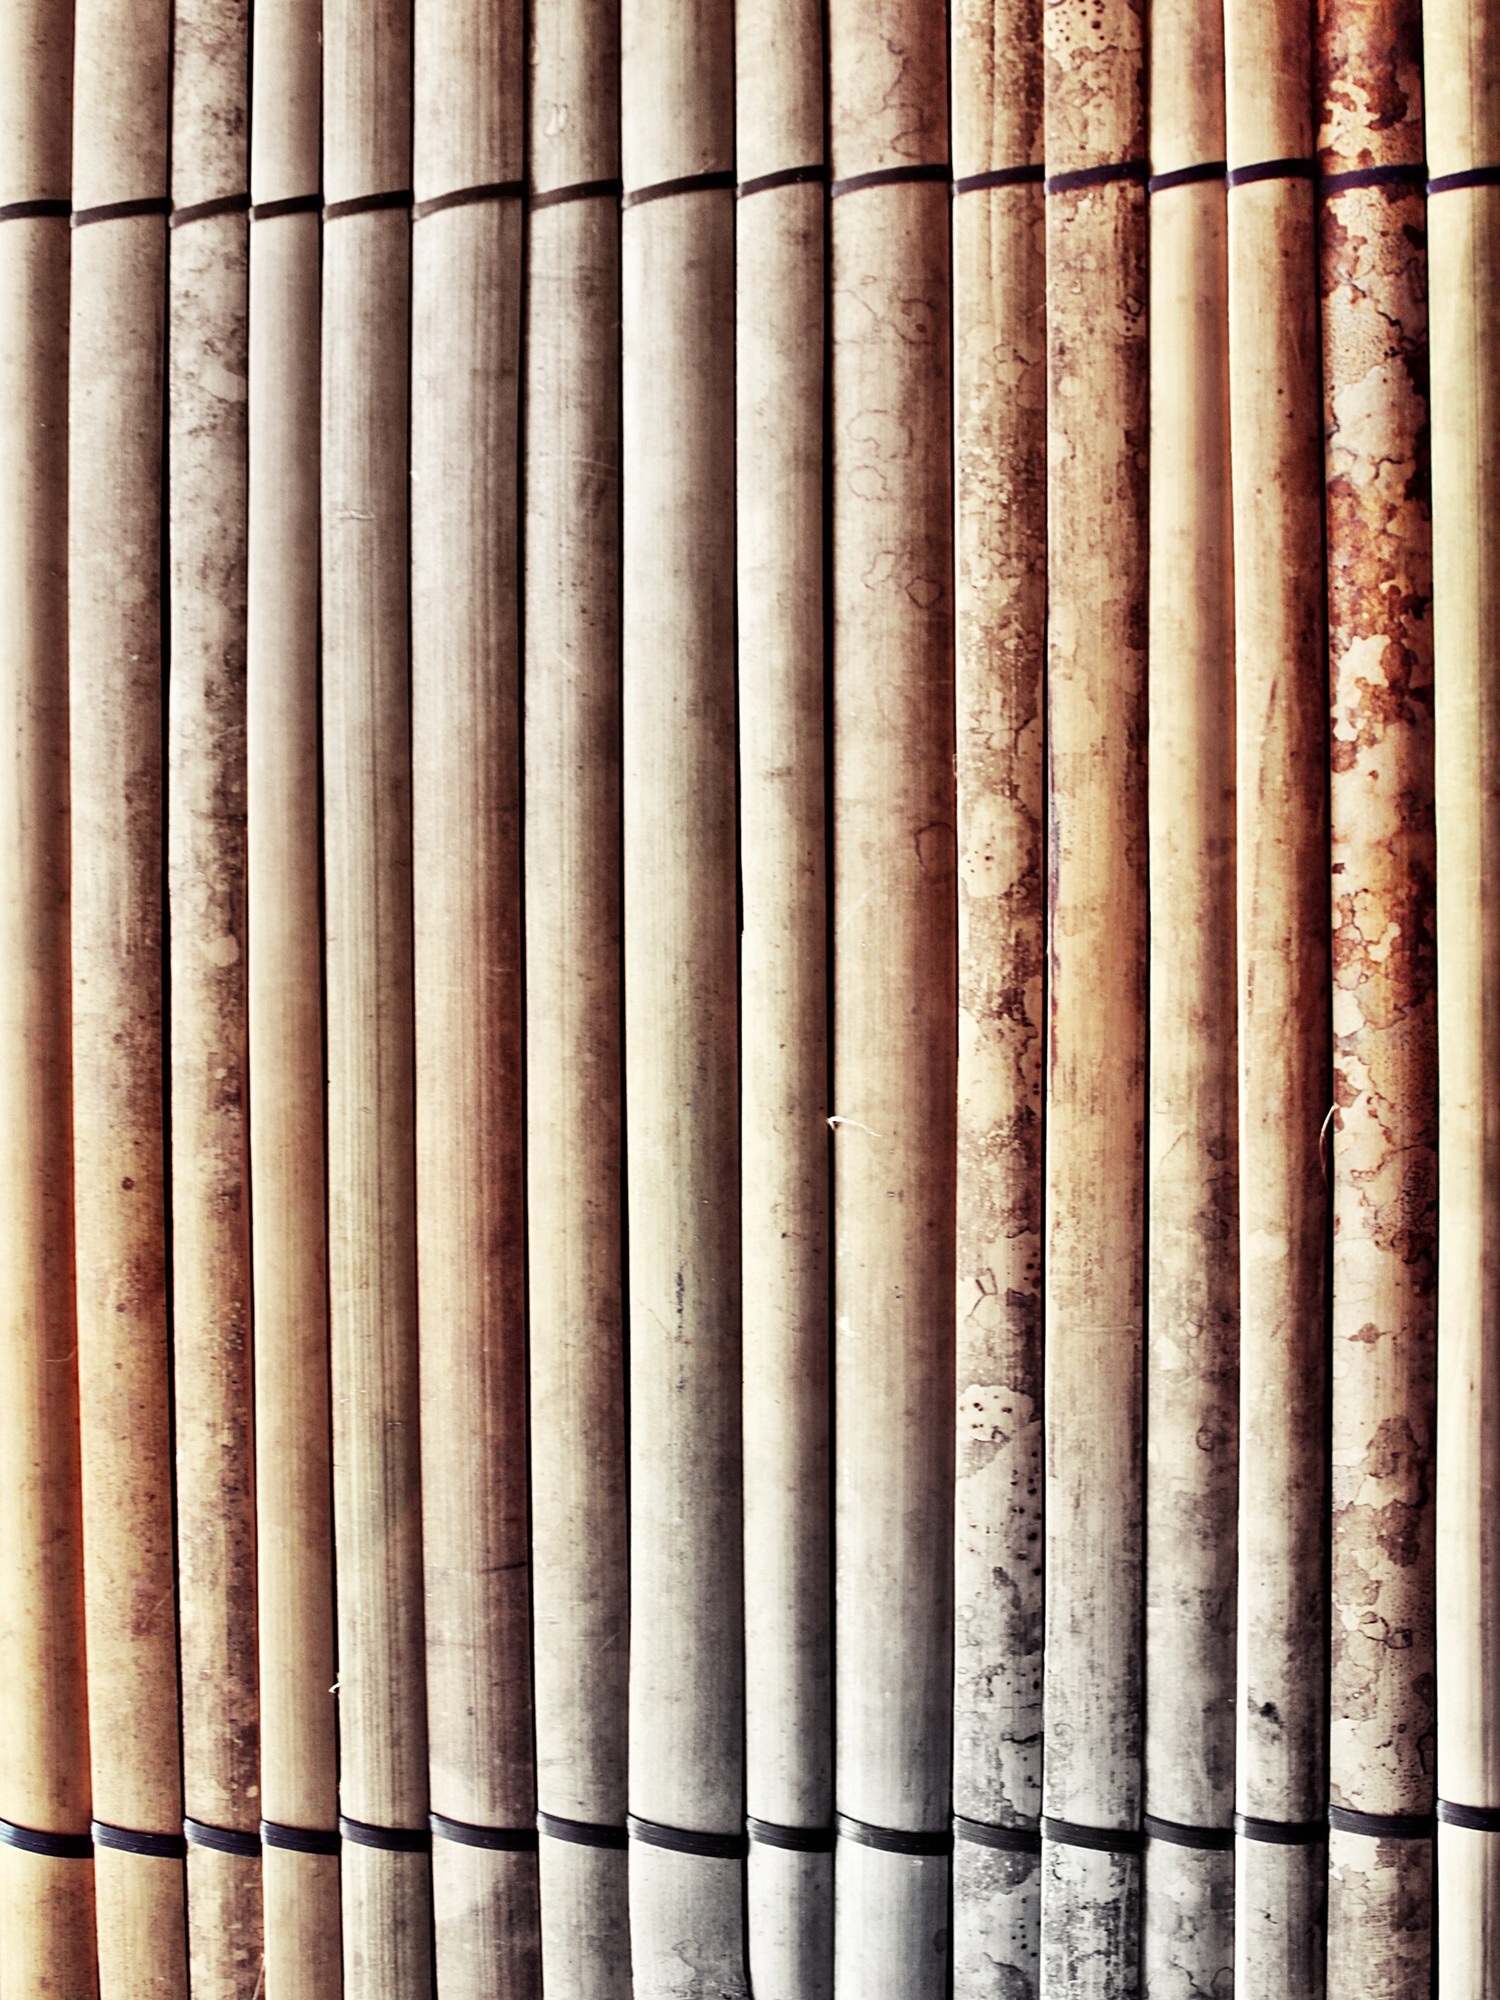
fence, structure, wood, texture, old, wall, pattern, line, column, curtain, asia, material, interior design, background, document, shape, bamboo, window covering, window treatment